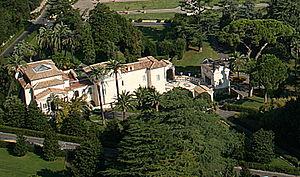
L'Académie pontificale des sciences et la Casina Pio IV
L’Académie pontificale des sciences, anciennement l'Académie des Lyncéens fondée par Federico Cesi à Rome en 1603 dans la tradition des académies grecques, fut la toute première académie scientifique en Europe.